Maccabean Revolt

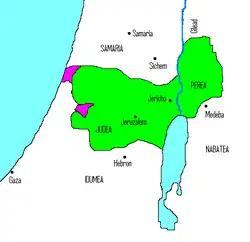
Territory under Simon's control

While the Maccabees had lost control of the cities, they seem to have built a rival government in the countryside from 160–153 BCE. The Maccabees avoided direct conflict with the Seleucids, but the internal Jewish civil struggle continued: the rebels harassed, exiled, and killed Jews seen as insufficiently anti-Greek. According to 1 Maccabees, "Thus the sword ceased from Israel. Jonathan settled in Michmash and began to judge the people; and he destroyed the godless out of Israel." The Maccabees were handed an opportunity as the Seleucids broke into infighting in a series of civil wars, the Seleucid Dynastic Wars. The Seleucid rival claimants to the throne needed all their troops elsewhere, and also wished to deny possible allies to other claimants, thus giving the Maccabees leverage. In 153–152 BCE, a deal was struck between Jonathan and Demetrius I. King Demetrius was fending off a challenge from Alexander Balas, and agreed to withdraw Seleucid forces from the fortified towns and garrisons in Judea, barring Beth-Zur and Jerusalem. The hostages were also released. Seleucid control over Judea was weakened, and then weakened further; Jonathan promptly betrayed Demetrius I after Alexander Balas offered an even better deal. Jonathan was granted the title of both High Priest and "strategos" by Alexander, essentially acknowledging that the Maccabee faction was a more relevant ally to would-be Seleucid leaders than the Hellenist faction. Jonathan's forces fought against Demetrius I, who would die in battle in 150 BCE.